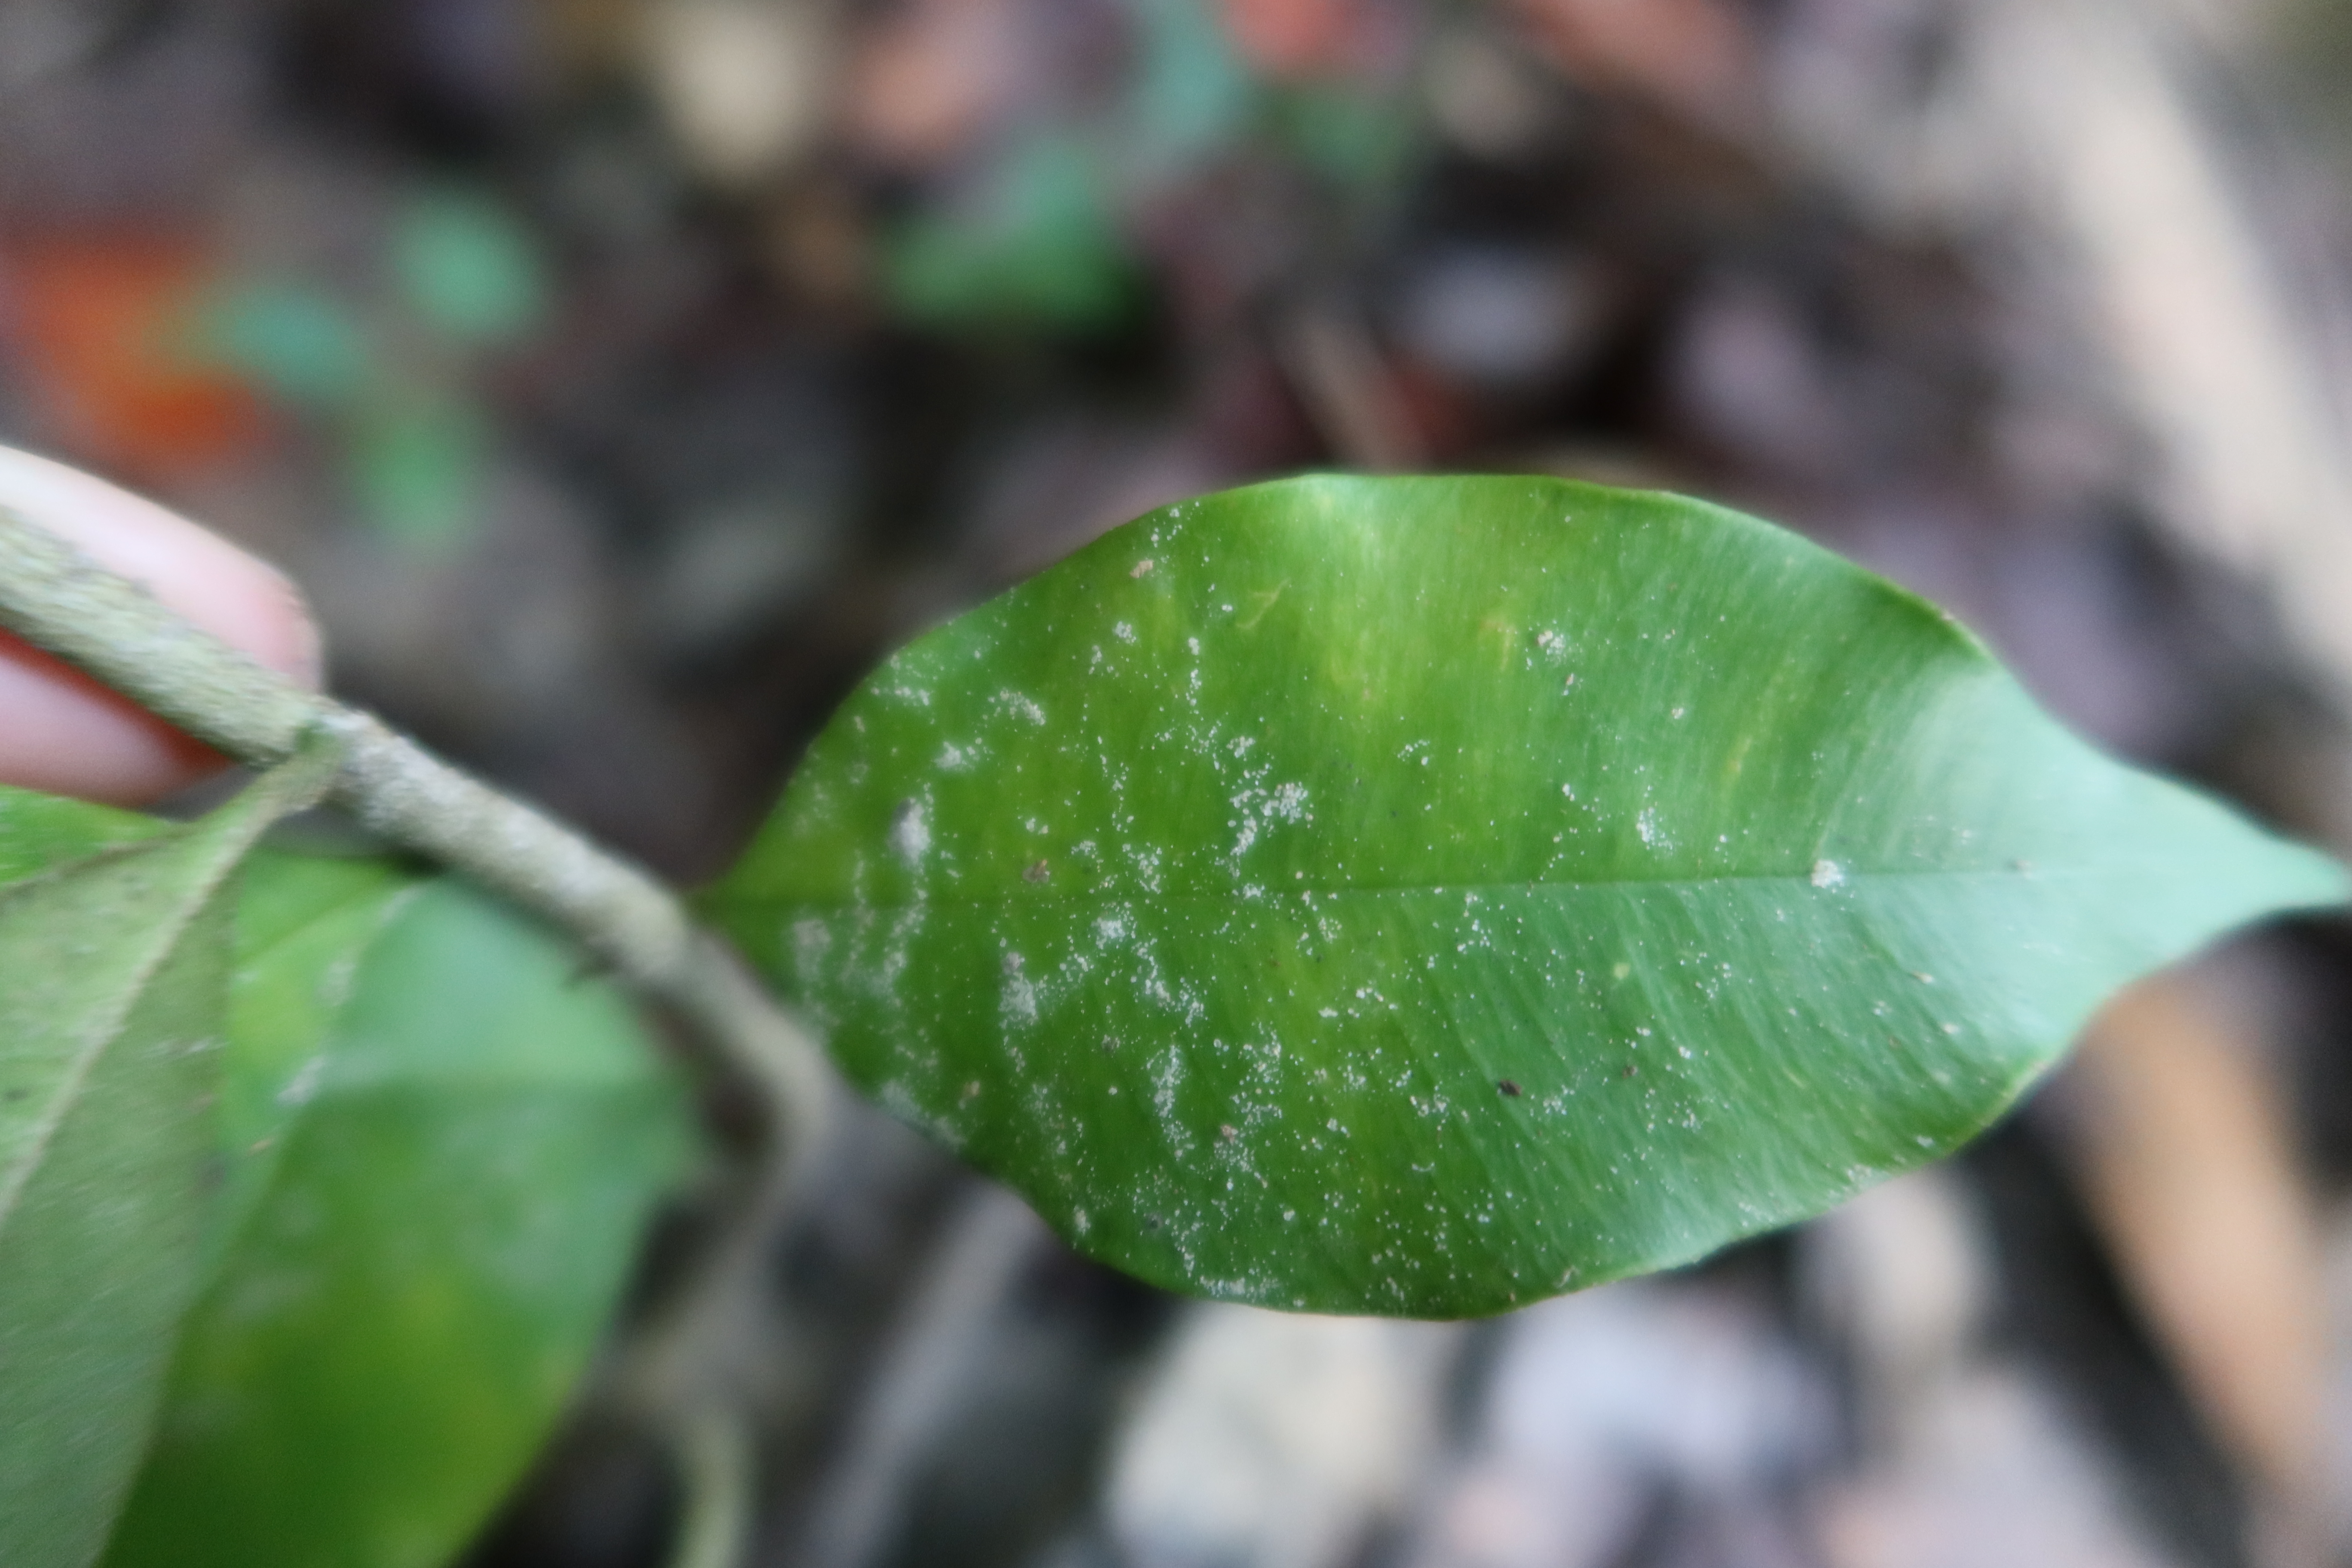
Label: Mealy bugs